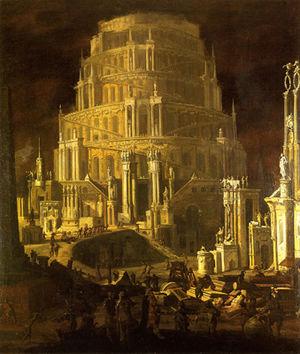
La tour de Babel en construction
François de Nomé est un peintre lorrain du XVIIᵉ siècle, principalement actif en Italie.
L’histoire de la tour de Babel est un épisode biblique rapporté dans la parashat Noa'h, dans le Livre de la Genèse Gn 11,1-9, peu après l'épisode du Déluge.